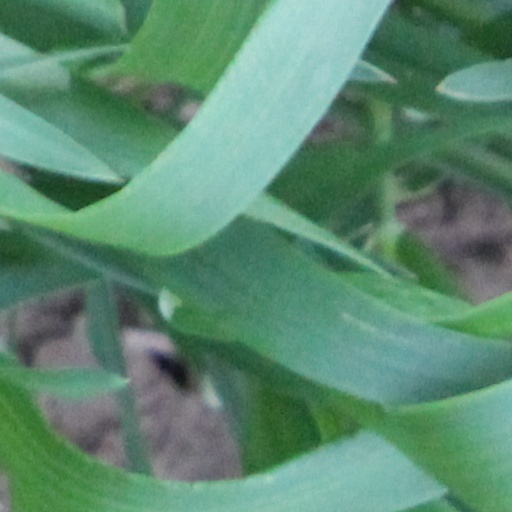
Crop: wheat